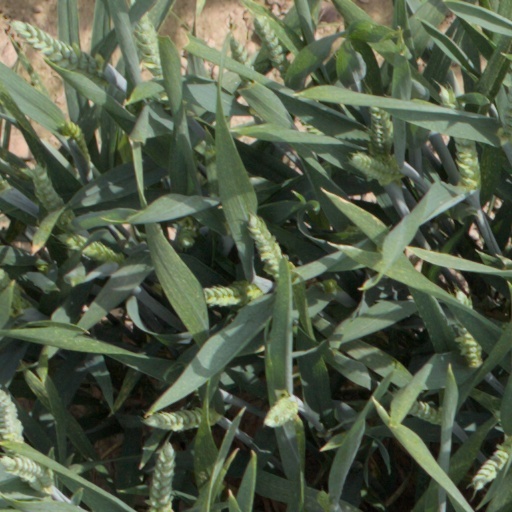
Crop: wheat